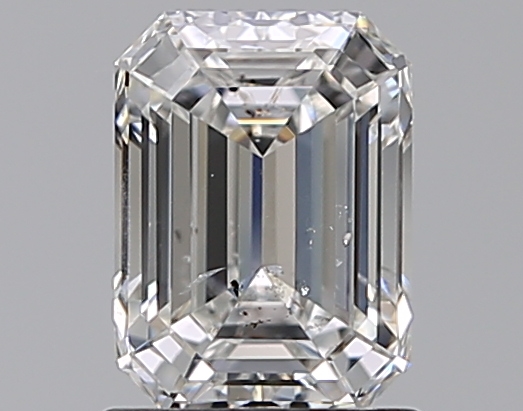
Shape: emerald
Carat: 1.31
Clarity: SI2
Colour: F
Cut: EX
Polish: EX
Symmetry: EX
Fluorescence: N
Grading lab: GIA
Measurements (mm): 7.13 x 5.26 x 3.62